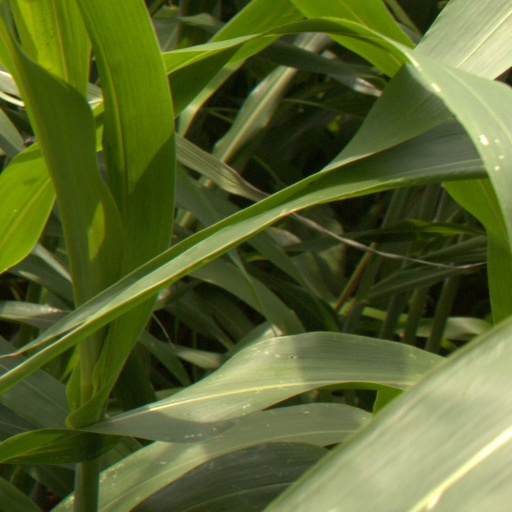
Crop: sorghum